The Gorgon

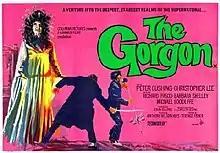

The Gorgon is a 1964 British horror film directed by Terence Fisher and starring Christopher Lee, Peter Cushing, Richard Pasco and Barbara Shelley. The screenplay was by John Gilling and Anthony Nelson Keys. It was produced by Keys for Hammer Films.